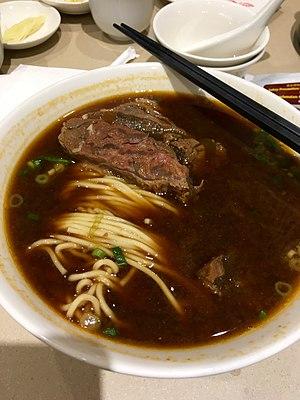
La soupe de nouilles au bœuf est une soupe de nouilles composée de bœuf cuit ou de cuisson rouge, de bouillon de bœuf et de légumes ainsi que des nouilles chinoises. Le plat existe sous diverses formes en Asie de l’Est et en Asie du Sud-Est. La soupe de nouilles au bœuf fut conçut pour la première fois par l'ethnie Hui au cours de la dynastie Tang et fut connue sous le nom de soupe de nouilles au bœuf de Lanzhou. La soupe de nouilles au bœuf du Sichuan ou soupe de nouilles au bœuf braisé est un plat du Sichuan, une variante du plat hui original. Le plat fut été introduit à Taïwan par des anciens combattants sichuanais du Kuomintang qui se réfugièrent sur l'île pendant la guerre civile chinoise. A l'Ouest, on l'appelle généralement soupe taïwanaise de nouilles au bœuf.